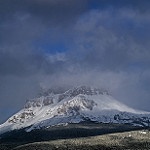
Scene: Outdoor